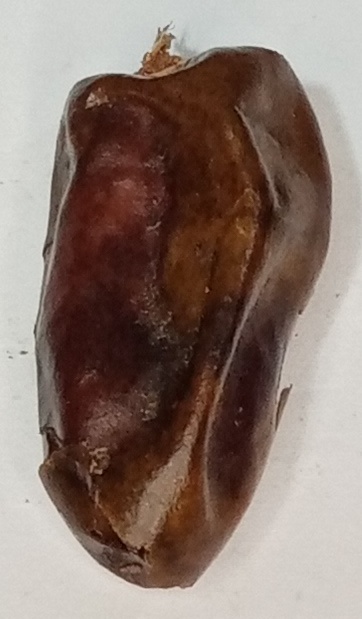
Variety: gajar
Size: small
Grade: grade-2